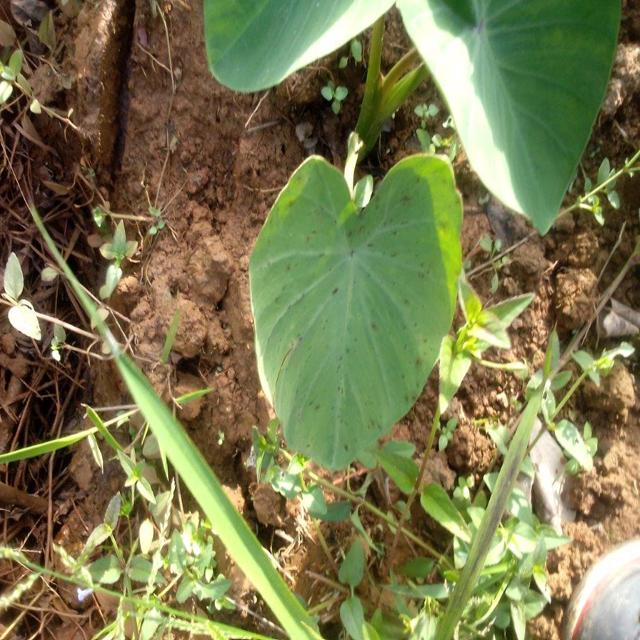
Label: Early_Blight